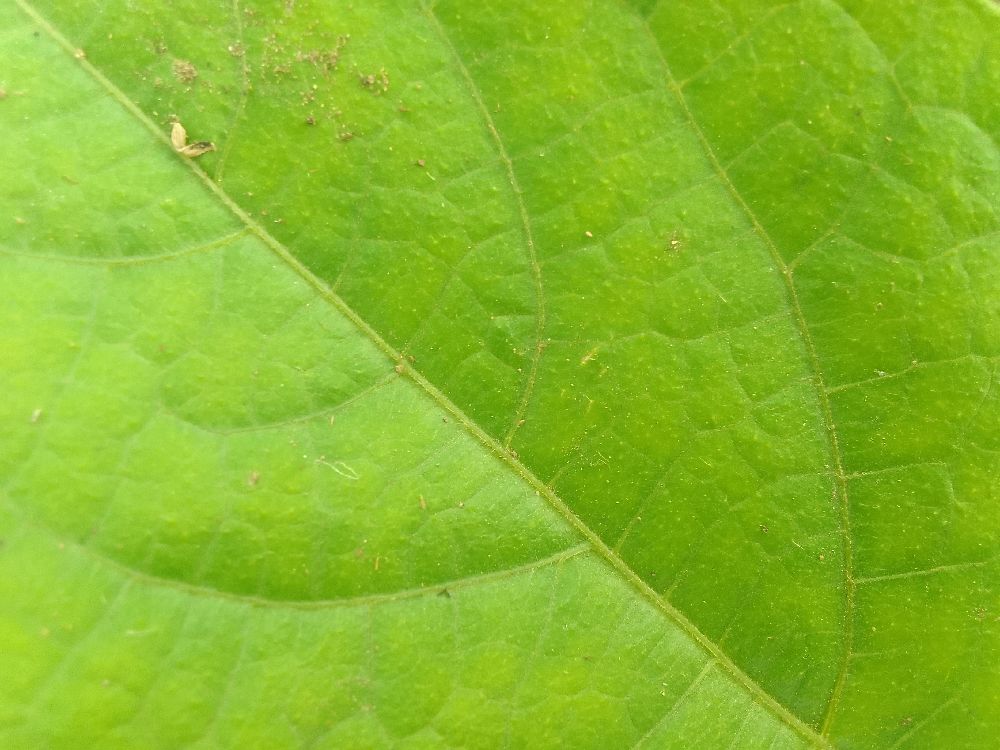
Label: healthy